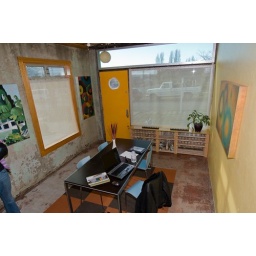
desk in mid office